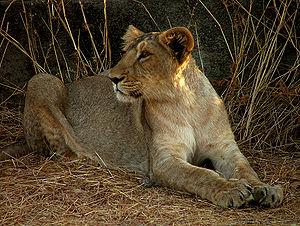
Voici la liste des carnivores par population.